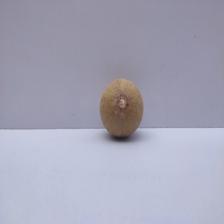
Size: Medium